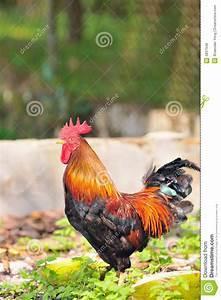
chicken